Fenwick Lawson

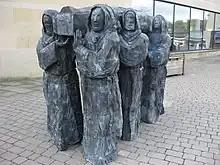
'The Journey', public sculpture in Durham City by Lawson

Lawson has been awarded an honorary Doctor of Letters from Durham University (2008). Durham City's 'The Journey' was unveiled by The Princess Royal on 26 September 2008. Lawson was granted the Freeman of the City of Durham on 10 November 2008.